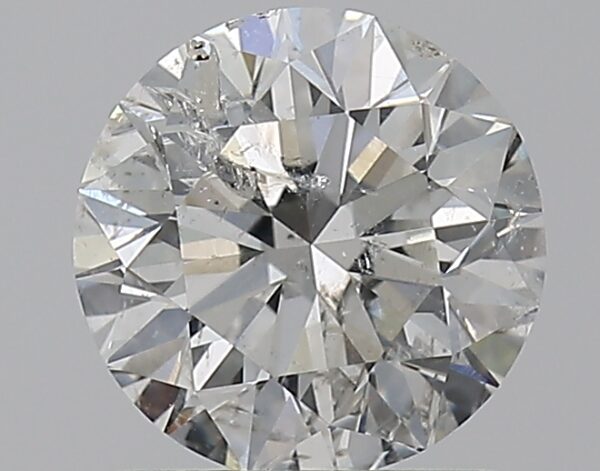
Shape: round
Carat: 1
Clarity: SI2
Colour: G
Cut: EX
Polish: EX
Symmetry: EX
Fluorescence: N
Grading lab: IGI
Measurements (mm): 6.34 x 6.3 x 4